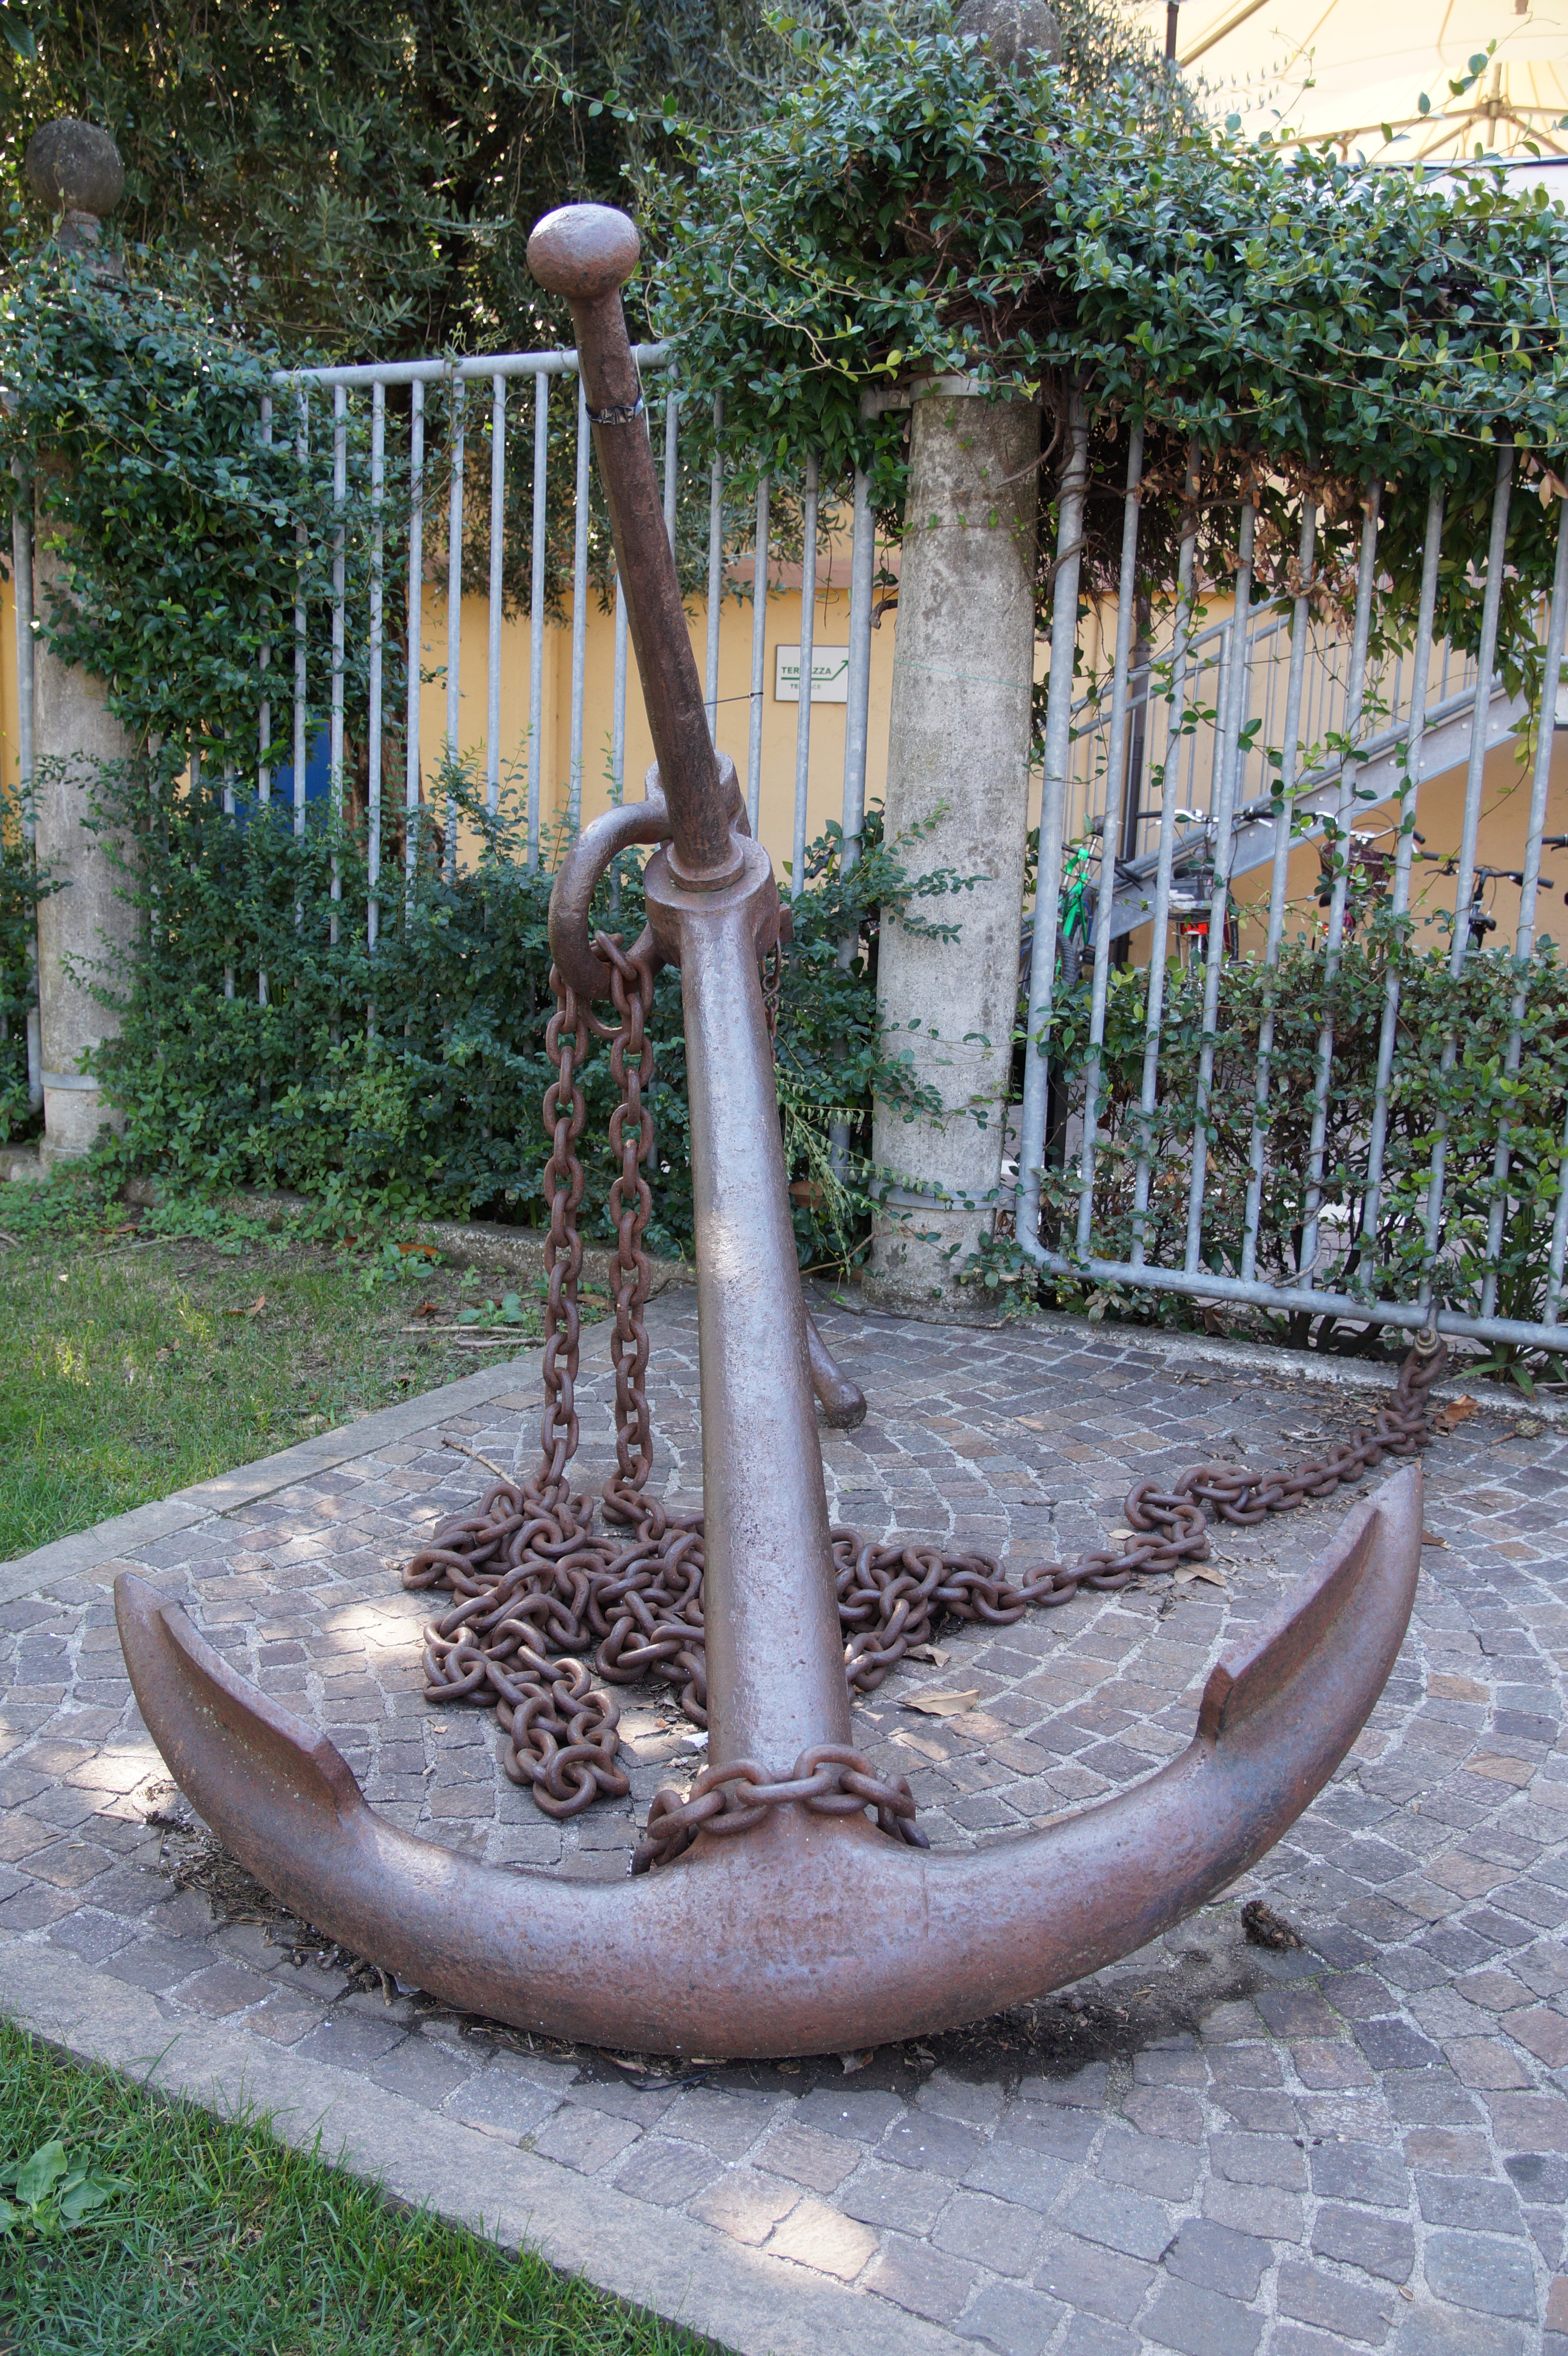
tree, plant, wood, trunk, backyard, botany, garden, rusty, anchor, iron, shipping, yard, water feature, man made object, woody plant, outdoor structure, arecales